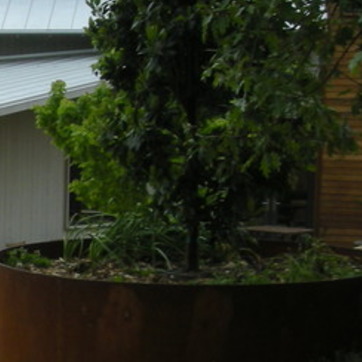
Material: foliage